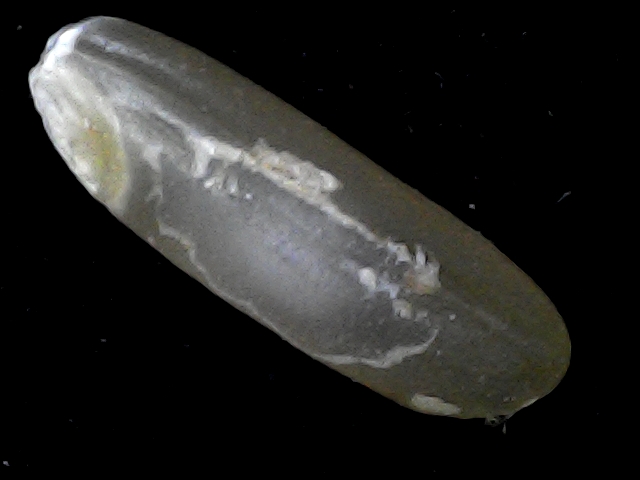
Rice variety: BR23